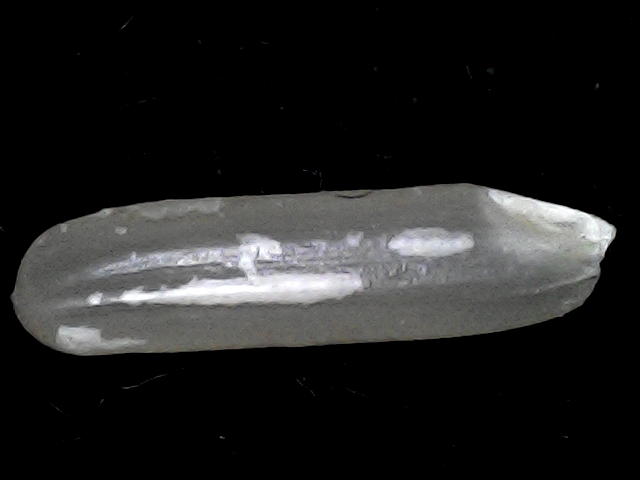
Rice variety: BD57